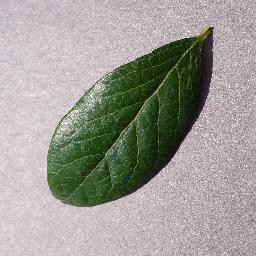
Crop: blueberry
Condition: healthy